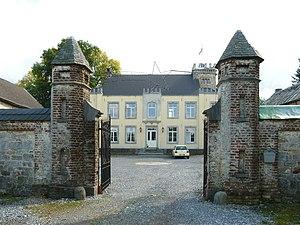
Château Knoppenburg et ses environs, Raeren, Belgique